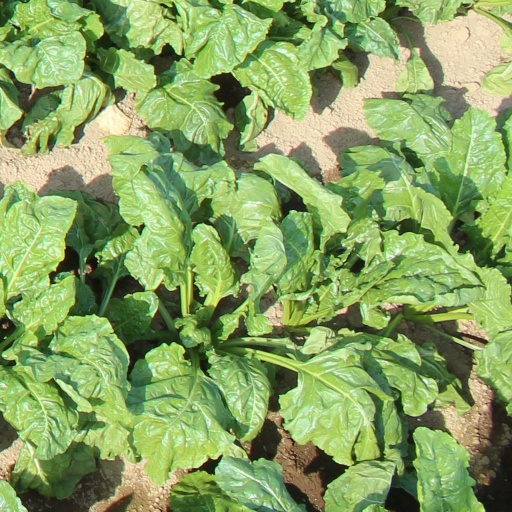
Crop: sugar beet